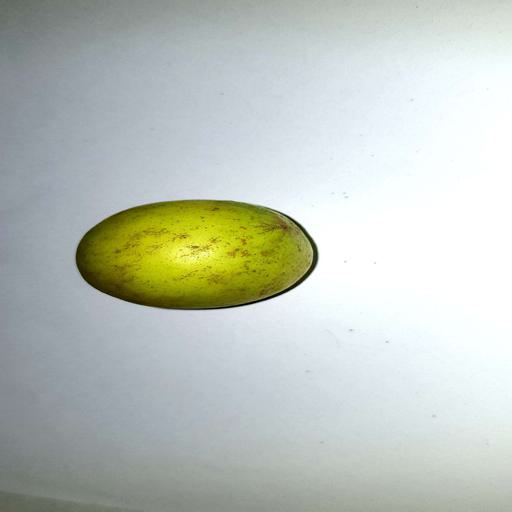
Label: healthy